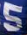
Number: 5